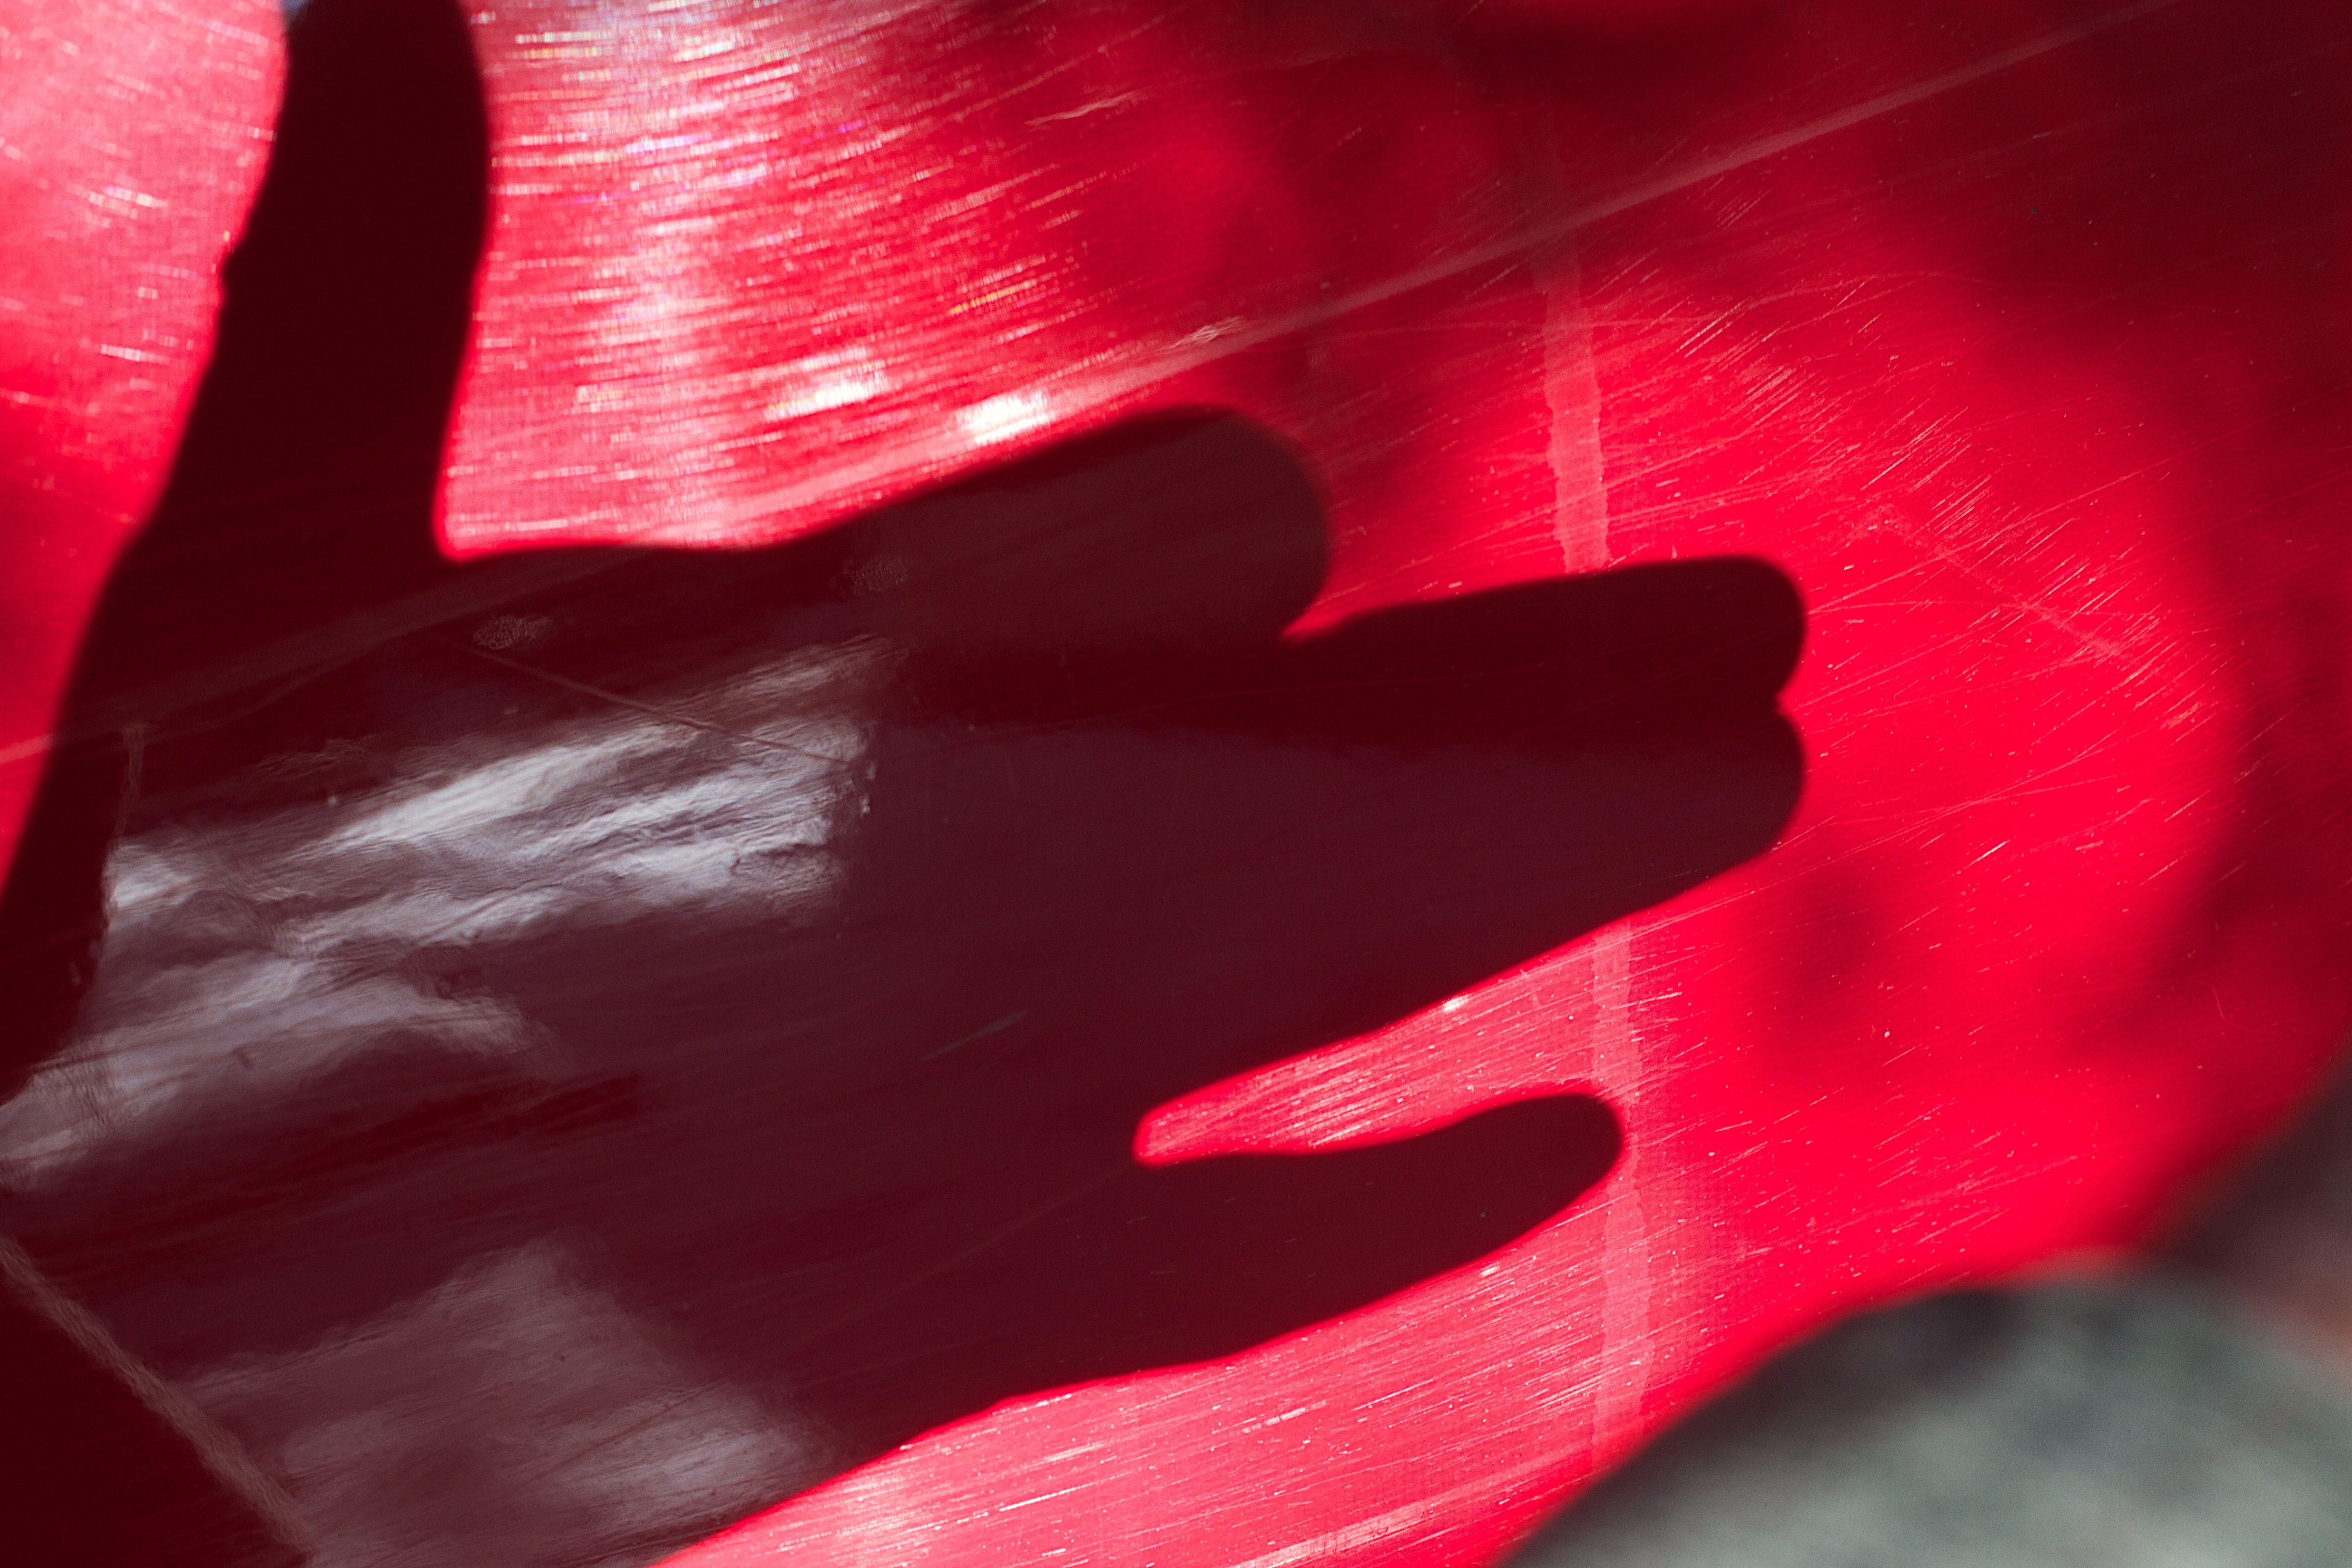
plant, photography, leaf, flower, petal, red, color, pink, close up, organ, macro photography